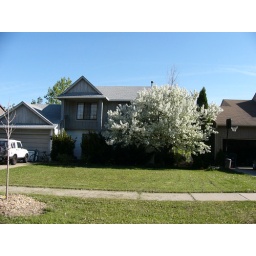
Blossom tree in the front of house 2006